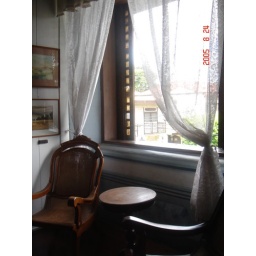
tall windows made of sliding panels with capiz shells, a standard in spanish era houses in the philippines